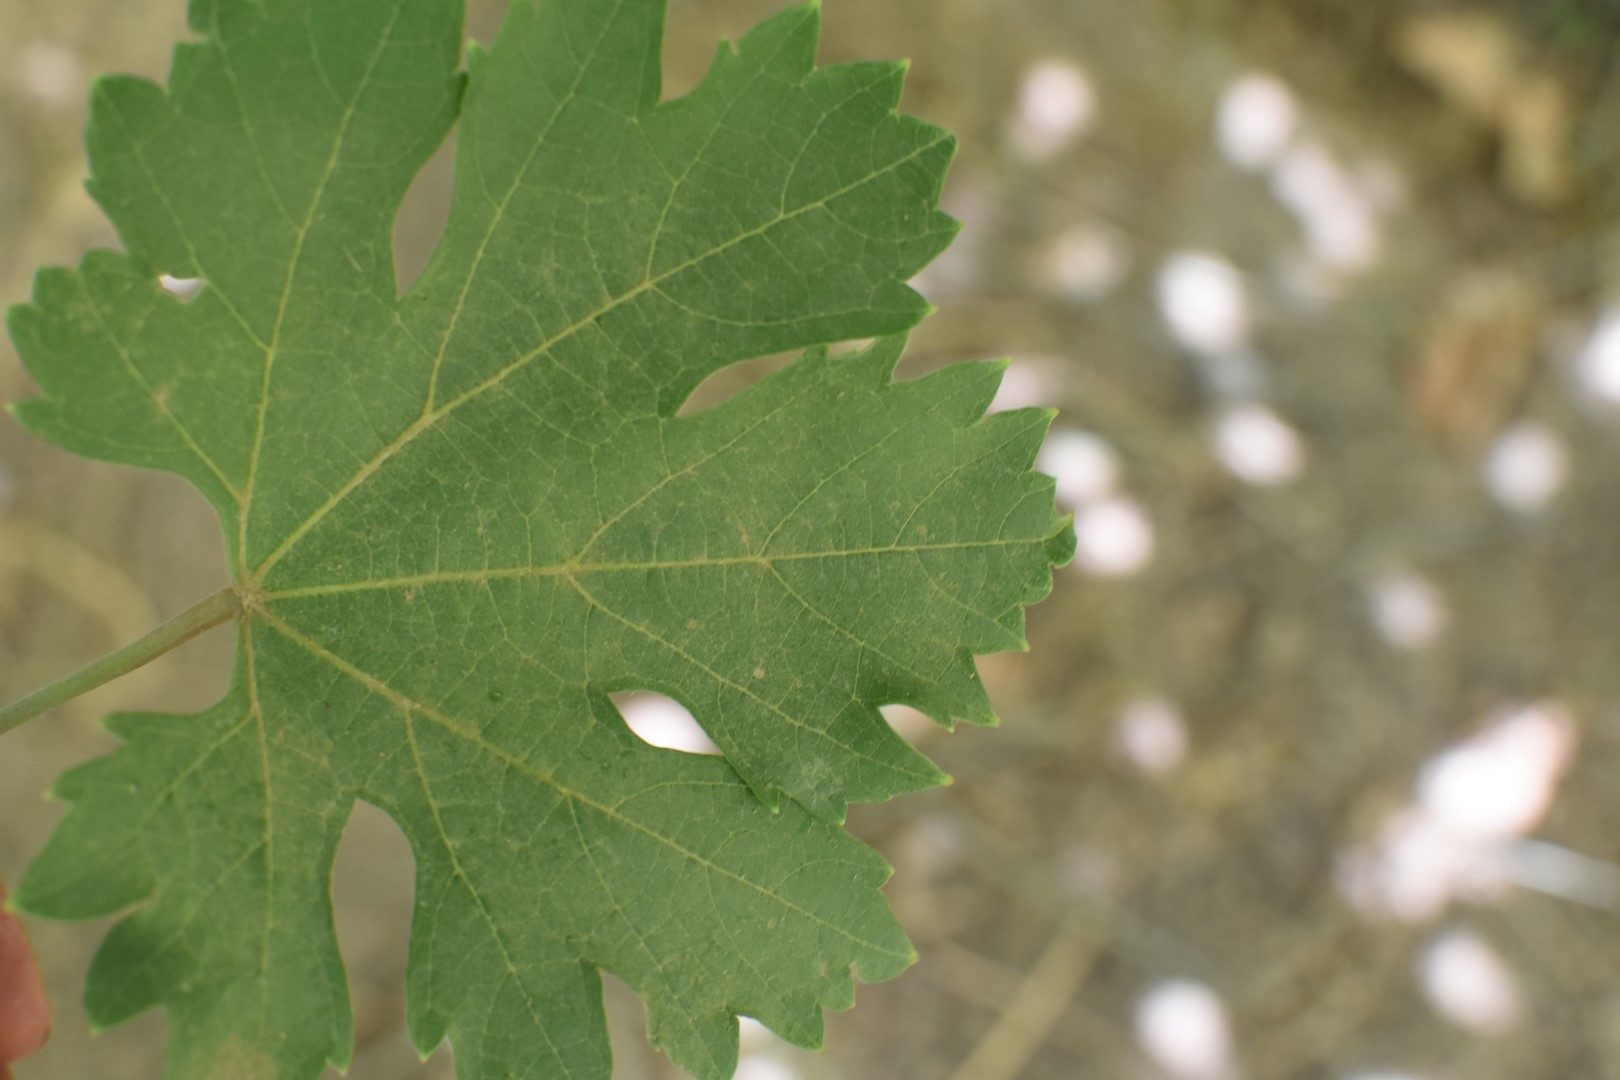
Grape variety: Riasi